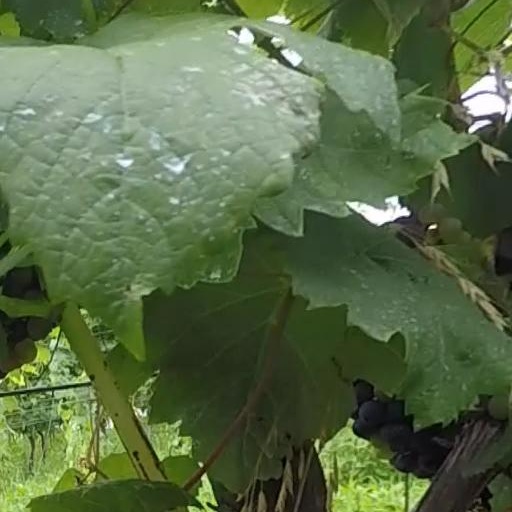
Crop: grape